Spanish Wikipedia

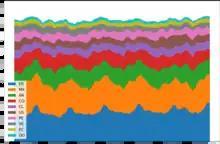
Page views by country of origin on the Spanish Wikipedia

The Spanish Wikipedia has the second most registered users, after the English Wikipedia, and the fifth most active users, after the English, French, German and Japanese Wikipedias. It ranks among the worse Wikipedias in retention of new editors and has one of the highest edit revert rates. The Spanish Wikipedia has the second lowest number of administrators per active editors (/*100 round 2%), behind the Japanese edition.